The Crime Doctor (1934 film)

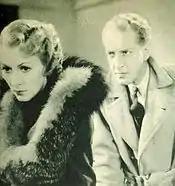
Screen capture of Morley and Kruger from the film.

Before the end of January, J. Farrell MacDonald, Samuel S. Hinds, and Irving Pichel would be joining the cast. While other contemporaneous sources continue to show Pichel as having been in the film, AFI cannot confirm their participation in the film. On January 30, Ethel Wales, Donald Crisp, and Willie Fung were added to the cast. A week after production began, in the beginning of February, Griffith left the show, due to stated creative differences between her, Kruger and Robertson. The studio was forced to throw out all the work done to that date, at a cost of approximately $10,000. She was replaced in the cast by Karen Morley, who RKO borrowed from MGM. At the same time that Morley replaced Griffith, it was announced that two other actors had been added late to the cast, Frank Conway and Wallis Clark. Filming on the picture was completed on February 14, 1934, and by February 26 the film was in the process of being edited. Despite the retakes necessitated by the replacement of Griffith with Morley, the production on the picture was concluded two days ahead of schedule, and $11,000 under budget. Prior to its release in the theaters, a radio dramatization of the film was aired on the "45 Minutes to Hollywood" program, hosted by WABC, on March 24, 1934. In late March, it was announced that "The Crime Doctor" would be scheduled for an April 27 release, and it did open on April 27, 1934.